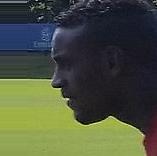
Age: 23